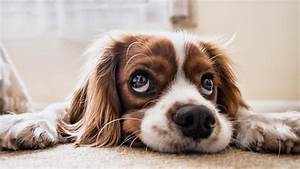
Label: dog